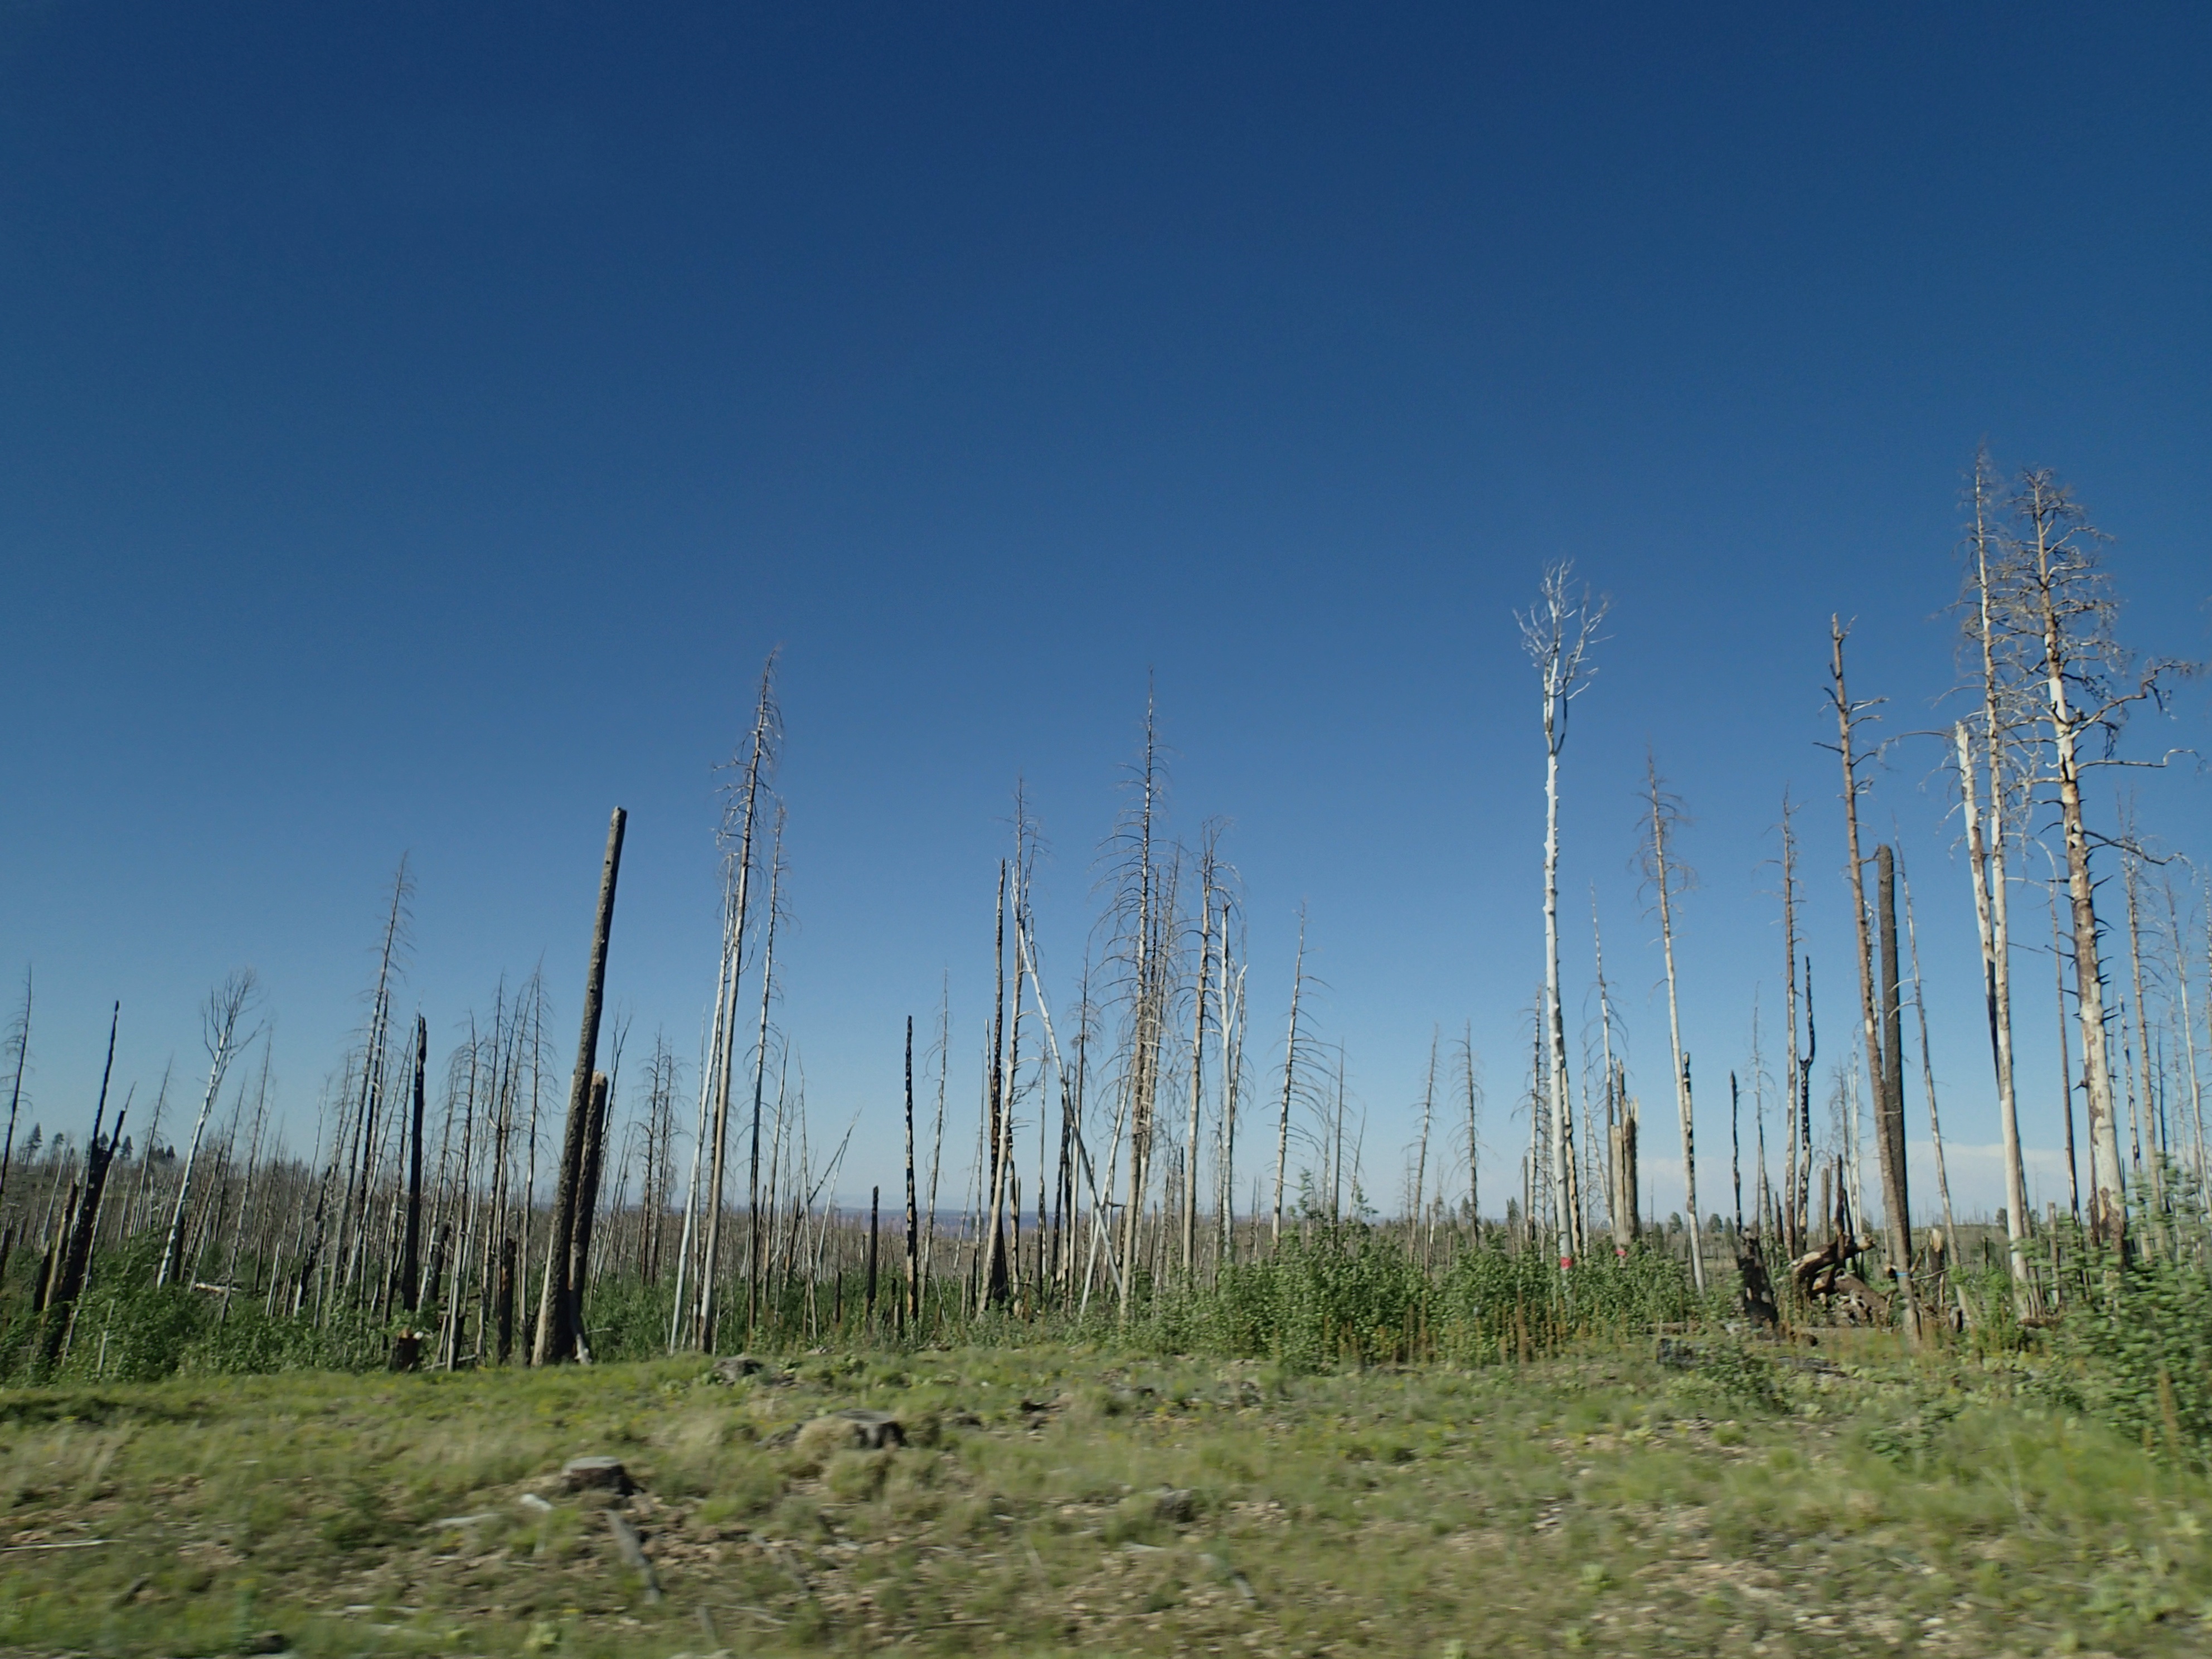
tree, forest, grass, horizon, mountain, plant, sky, field, meadow, prairie, wind, soil, grassland, wetland, habitat, grandcanyon, ecosystem, steppe, natural environment, grass family, woody plant